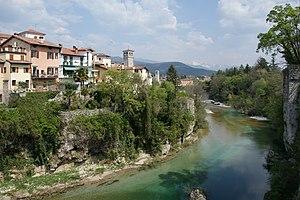
Le Natisone est le plus important cours d'eau du Frioul oriental, et le principal affluent de la rivière Torre qui se jette dans le fleuve Isonzo.